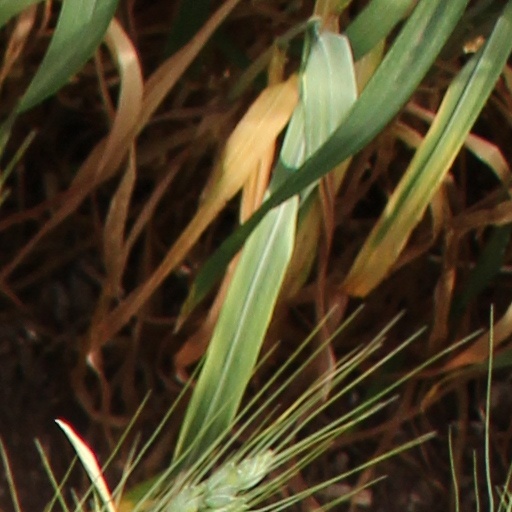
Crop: wheat